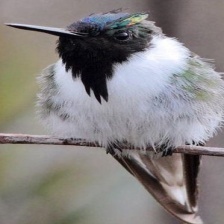
Species: HORNED SUNGEM
Scientific name: HELIACTIN BILOPHUS
ImageNet parent category: hummingbird